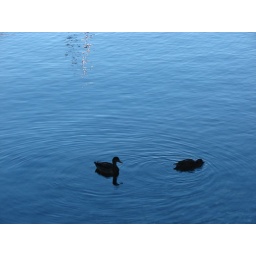
Ducking swimming on the water in the lake.